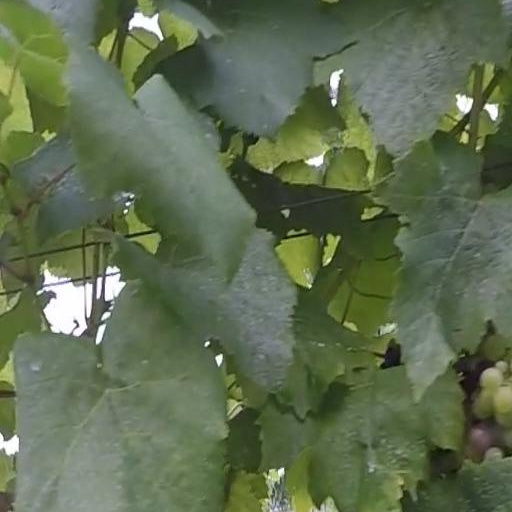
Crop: grape